Lamb and mutton

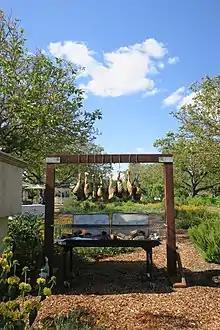
Lamb legs grilling over an open fire at Kendall-Jackson Wine Estate.

The term "mutton" is applied to goat meat in most countries of South Asia, and the goat population has been rising. For example, mutton curry is always made from goat meat. It is estimated that over a third of the goat population is slaughtered every year and sold as mutton. The domestic sheep population in India and the Indian subcontinent has been in decline for over 40 years and has survived at marginal levels in mountainous regions, based on wild-sheep breeds, and mainly for wool production.